David J. Kennedy (painter)

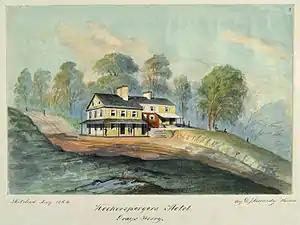
The inn at Gray's Ferry, as painted by David J. Kennedy in August 1864.

David Johnston Kennedy (1816 (1817?)-1898) was a railroad agent and amateur painter who produced more than 1,000 watercolors of Philadelphia. Today, his works are valued by historians as images of a past era.